Battle of Ringgold Gap

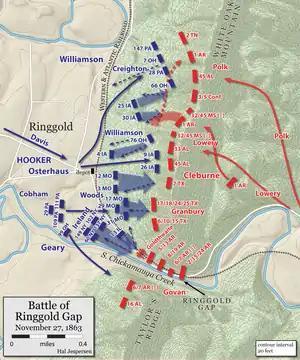
Battle of Ringgold Gap, map by Hal Jespersen

Arriving at his lookout point from the depot, Hooker saw a small line of infantrymen and decided to deploy his forces into the gap without his artillery. Under the command of General Charles Woods, his brigade entered the gap, but were quickly driven back by Granbury's unit. The Confederates held their fire until the Union line was fifty yards away. Upon Cleburne's orders, Goldthwaite's men fired three shots from the disguised twelve-pound Napoleon cannons while the rest of the Army of Tennessee exchanged fire with the bluecoats.